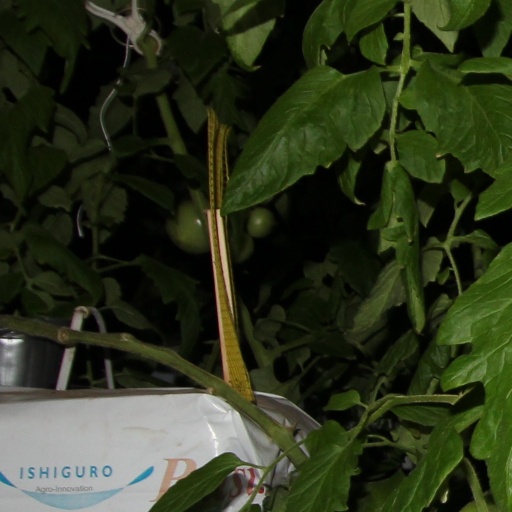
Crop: tomato